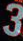
Number: 3